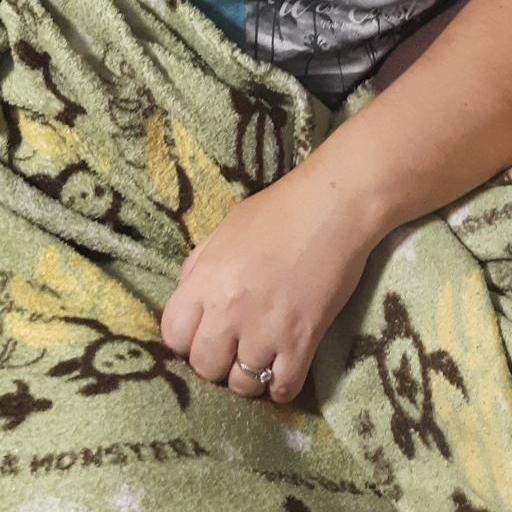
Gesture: no_gesture